GWR 4000 Class

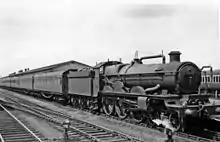
No. 4049 "Princess Maud"

The GWR experienced a substantial growth in long-distance passenger traffic immediately before the First World War requiring a further series of fifteen locomotives during the first six months of 1914 (Swindon Lot 199). These were numbered 4046–4060 and named after British princesses. They were all built with diameter cylinders and had improved boilers compared to the previous batch. They also introduced an improved four-cone vacuum ejector made necessary to improve braking on the increasingly long passenger trains. The locomotives were all withdrawn by British Railways between 1950 and 1957.